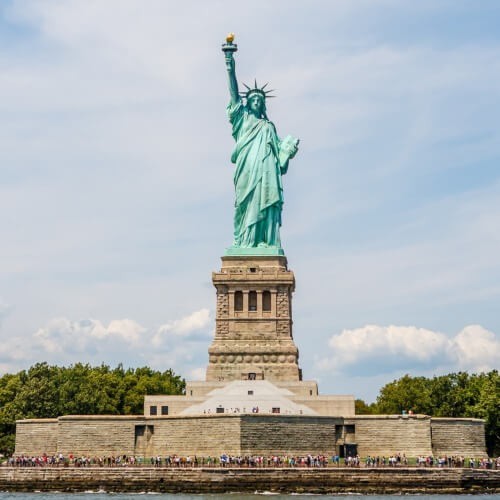
Landmark: Statue of Liberty